Brussels and the European Union

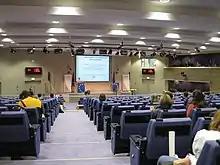
Brussels attracts the most journalists in the world (Commission's press room pictured).

In response the Edinburgh European Council of 1992, the EU adopted a final agreement on the location of its institutions. According to this decision, which was subsequently annexed to the Treaty of Amsterdam in 1997, although the Parliament was required to hold some of its sessions, including its budgetary session, in Strasbourg, additional sessions and committees could meet in Brussels. It also reaffirmed the presence of the Commission and Council in the city.